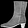
Label: Ankle boot